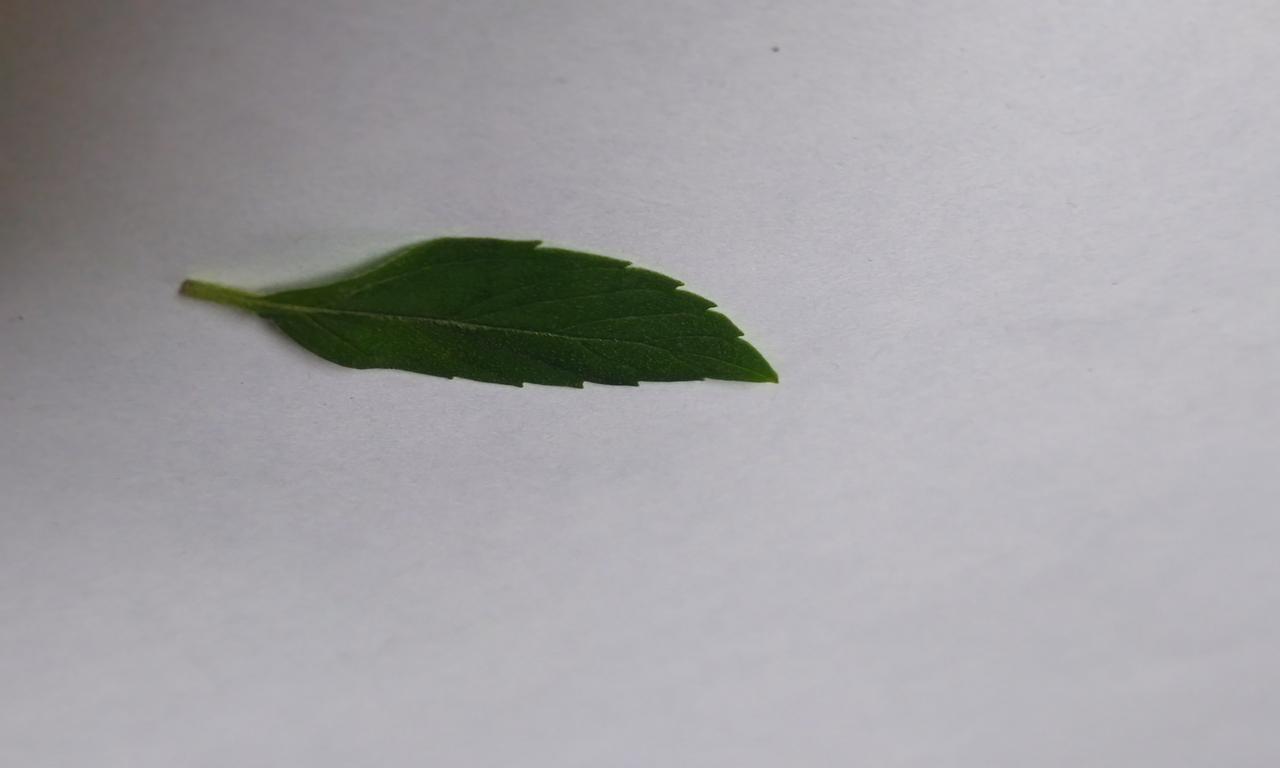
Label: Fresh